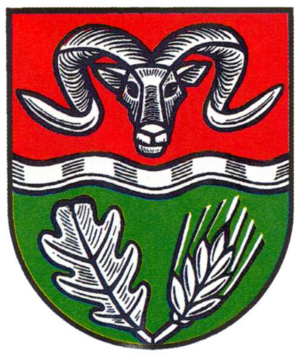
Dedelstorf est une commune de l'arrondissement de Gifhorn, Land de Basse-Saxe.